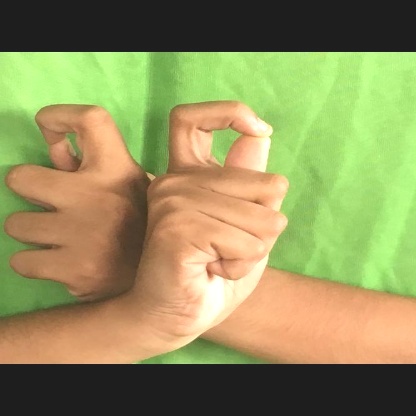
Mudra: Berunda